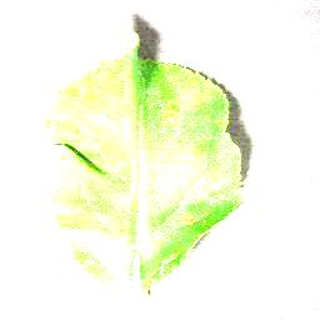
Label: apple_cedar_apple_rust